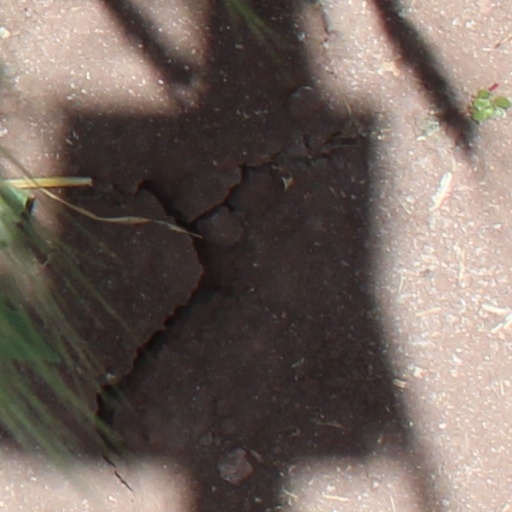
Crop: wheat